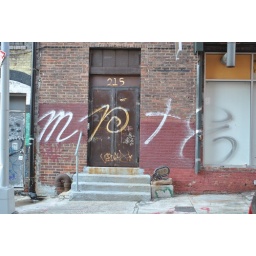
Large tag over building entry on plymouth street between jay and bridge st, dumbo, brooklyn